Metal Slug 5

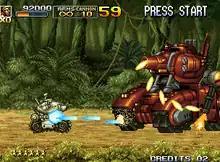
Gameplay screenshot showcasing the first boss.

"Metal Slug 5" is a 2D side-scrolling action shooter in which players can choose from four playable characters: Marco, Tarma, Eri, or Fio, each tasked with completing five missions while battling numerous enemies.